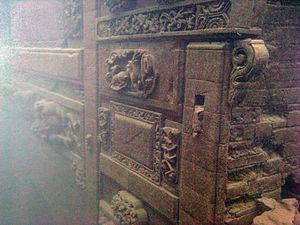
Le lac Qiandao est un lac de barrage du xian de Chun'an dans la province du Zhejiang en Chine. Il est le résultat de l'installation d'une station hydroélectrique sur le fleuve Qiantang en 1959.